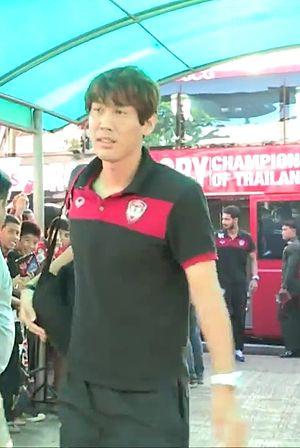
Kim Yoo-jin est un footballeur sud-coréen né le 19 juin 1983 à Busan. Il évolue au poste de défenseur.